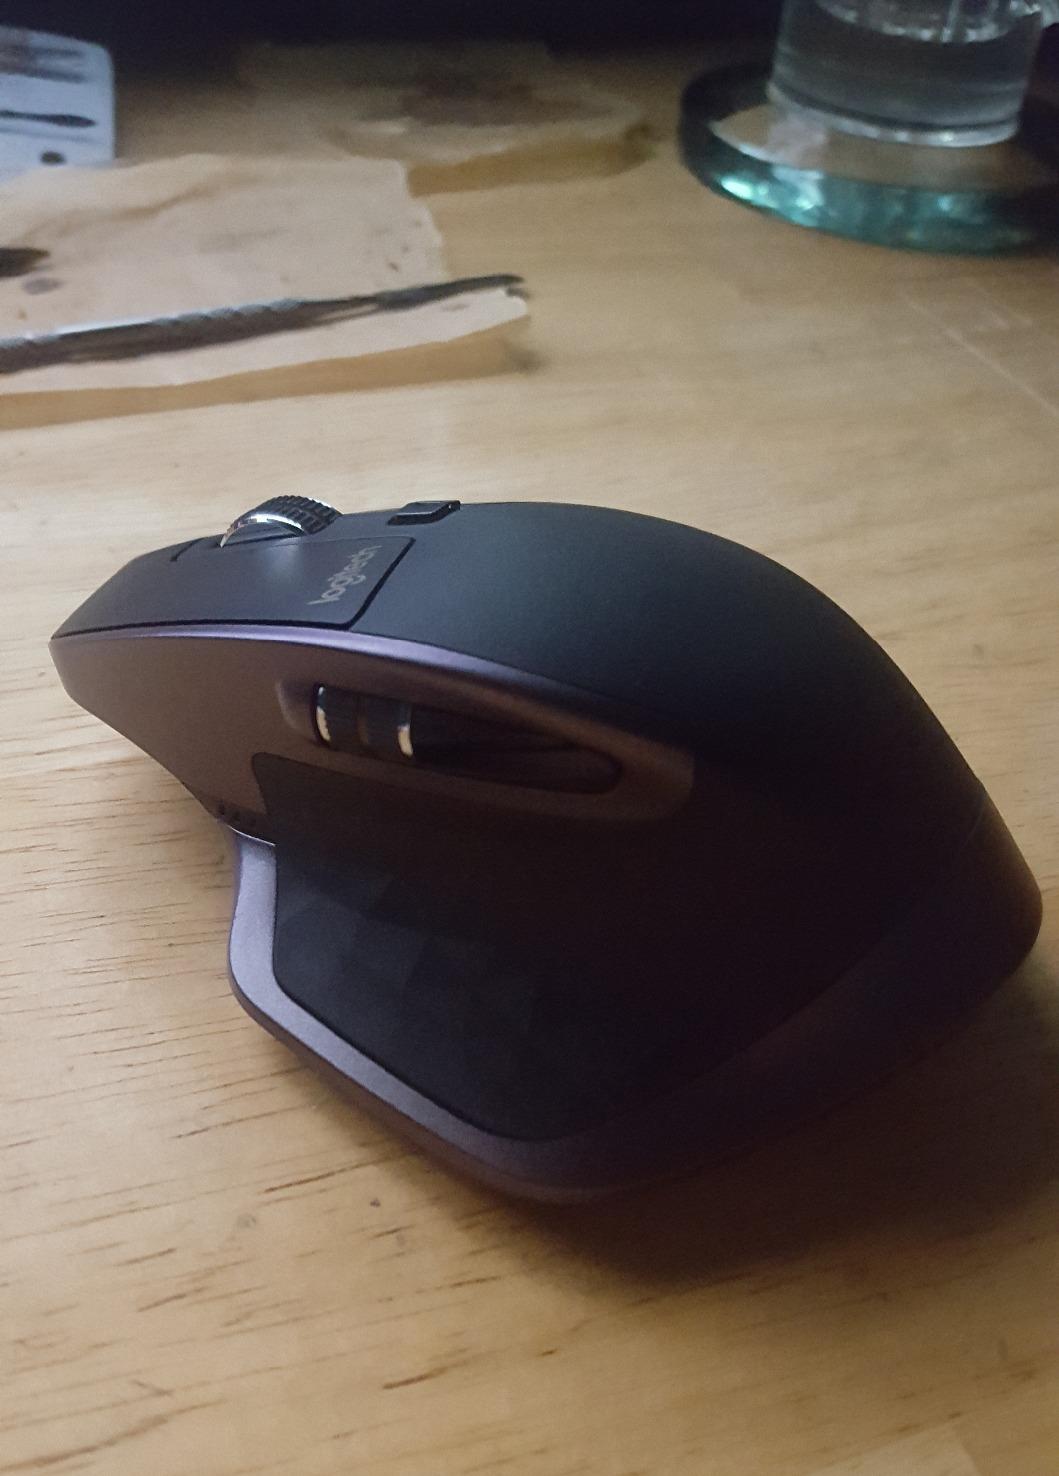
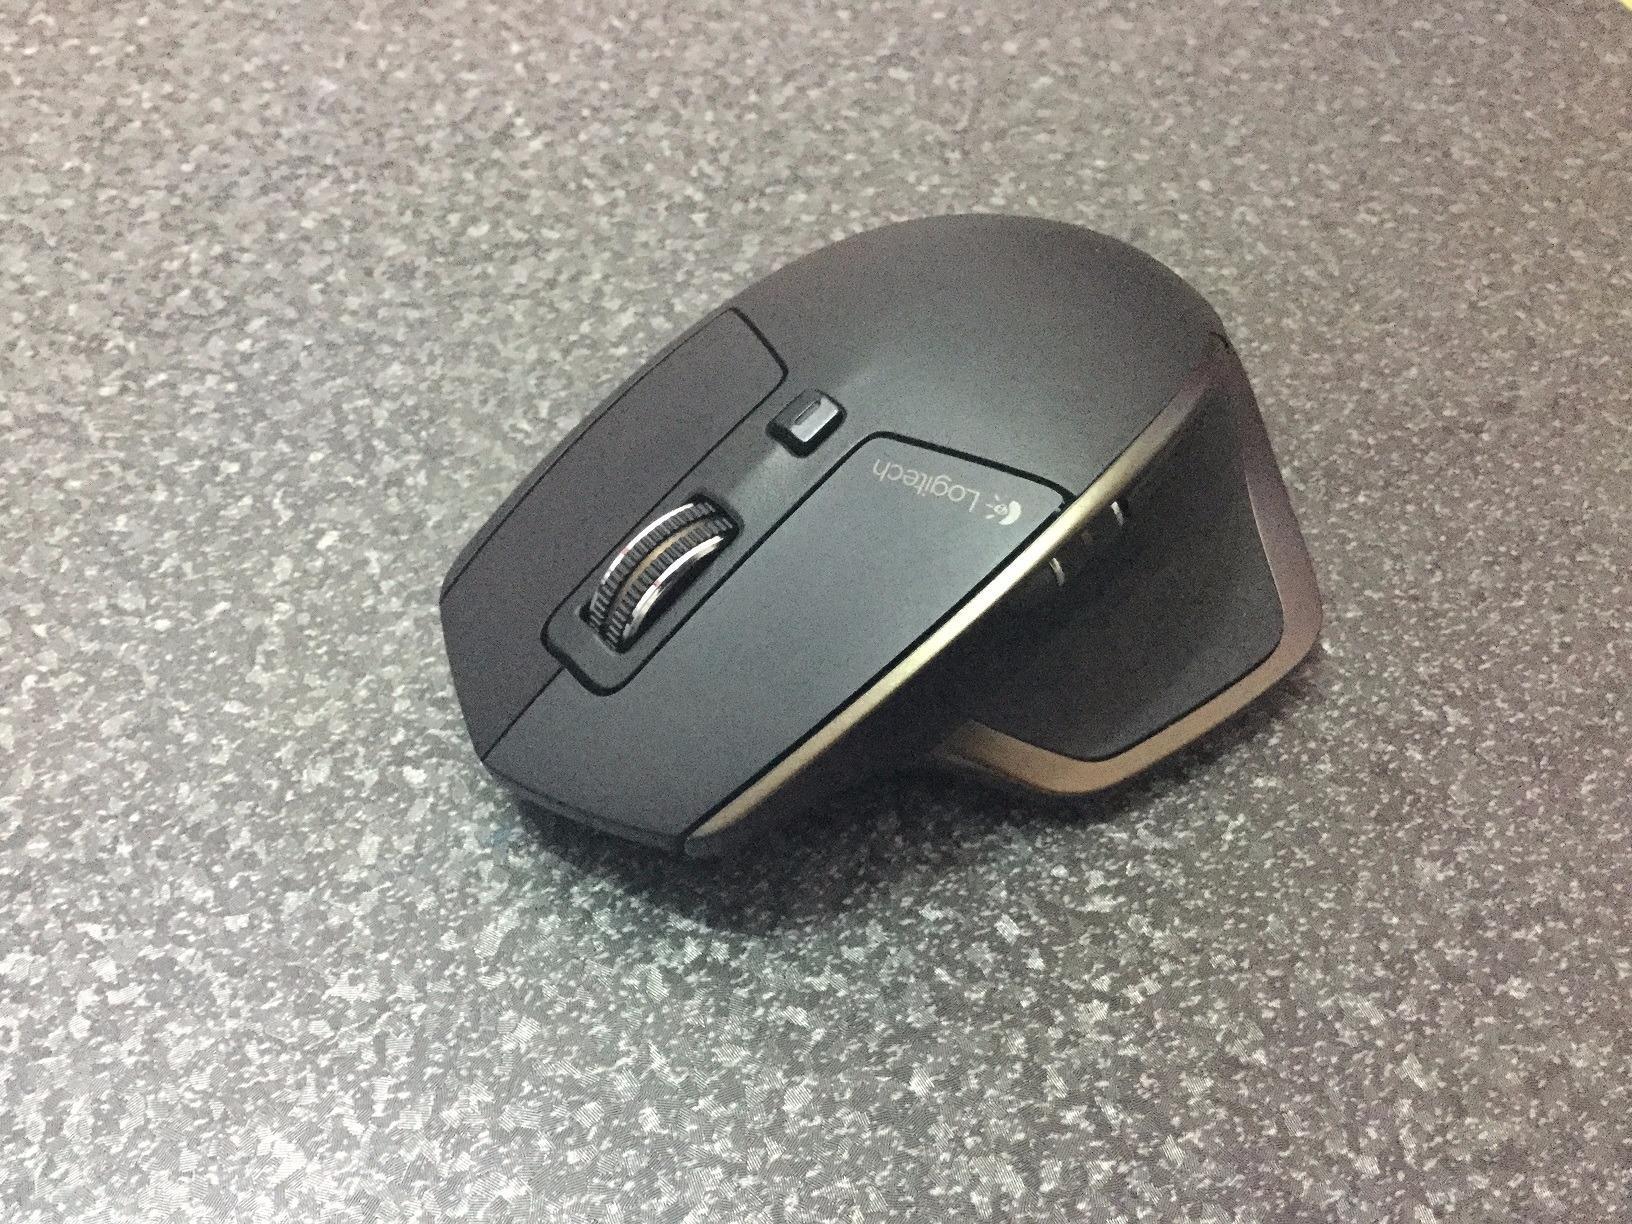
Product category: mouse
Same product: yes